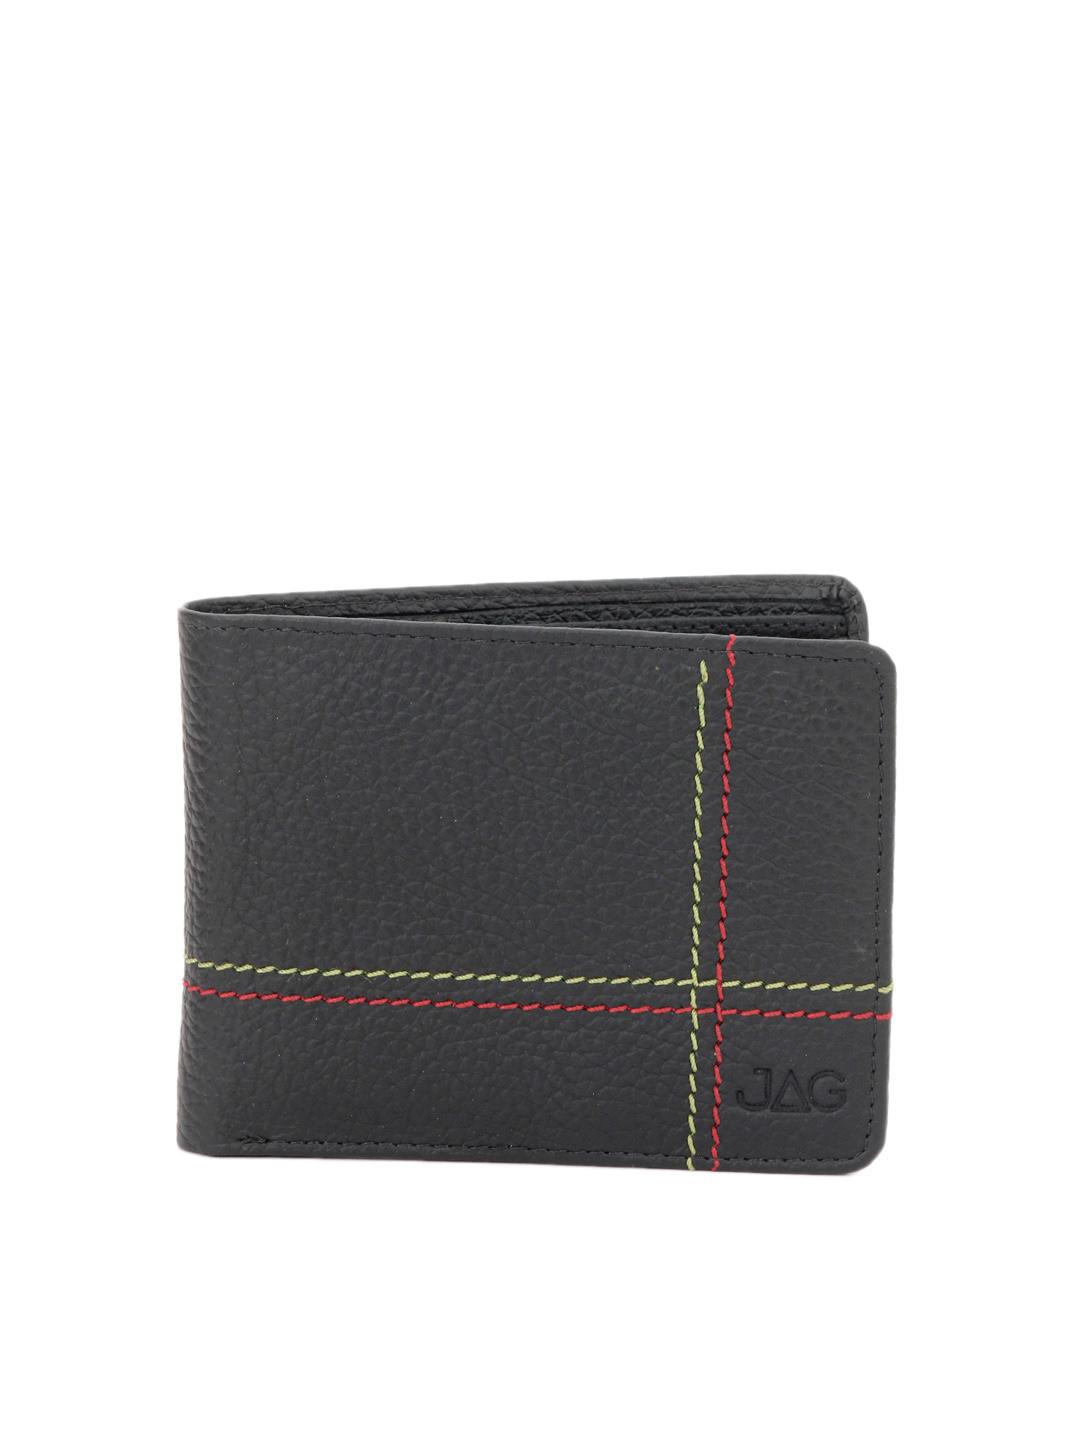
JAG Men Black Leather Wallet
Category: Accessories / Wallets / Wallets
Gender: Men
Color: Black
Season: Summer 2012
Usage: Casual